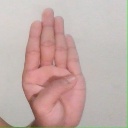
अक्षर: ब